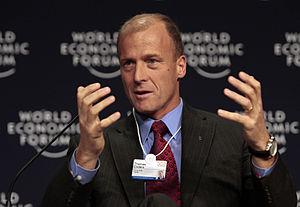
Airbus Commercial Aircraft, connu sous le nom Airbus est un constructeur aéronautique européen dont le siège social se trouve à Blagnac, dans la banlieue de Toulouse, en France. Division détenue à 100 % par le groupe industriel du même nom, l'entreprise fabrique plus de la moitié des avions de lignes produits dans le monde, et est le principal concurrent de Boeing.
Airbus Defence and Space est l’une des trois divisions du groupe Airbus, spécialisée dans les avions militaires, les drones, les missiles et les lanceurs spatiaux et satellites artificiels. Elle est créée en 2014 par la fusion de plusieurs entités existantes.
Airbus est une coopération industrielle internationale française présente dans le secteur aéronautique et spatial civil et militaire. Lors de sa création en 2000, le groupe se nomme European Aeronautic Defence and Space company et est détenu par Lagardère et Daimler, il résulte d’une concentration de la quasi-totalité des constructeurs français, allemands et espagnols.